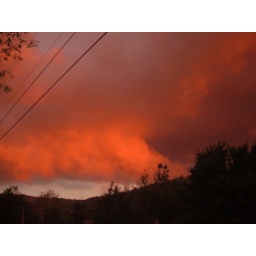
Red sky night around my house on June 10 2008